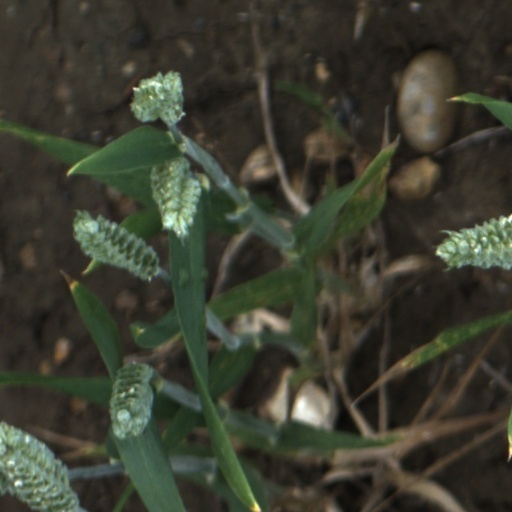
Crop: wheat